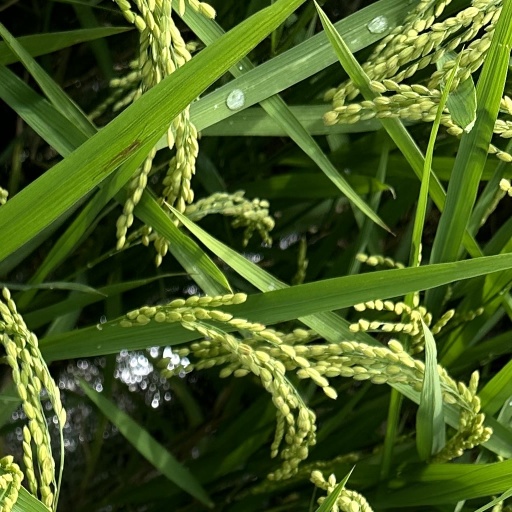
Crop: rice